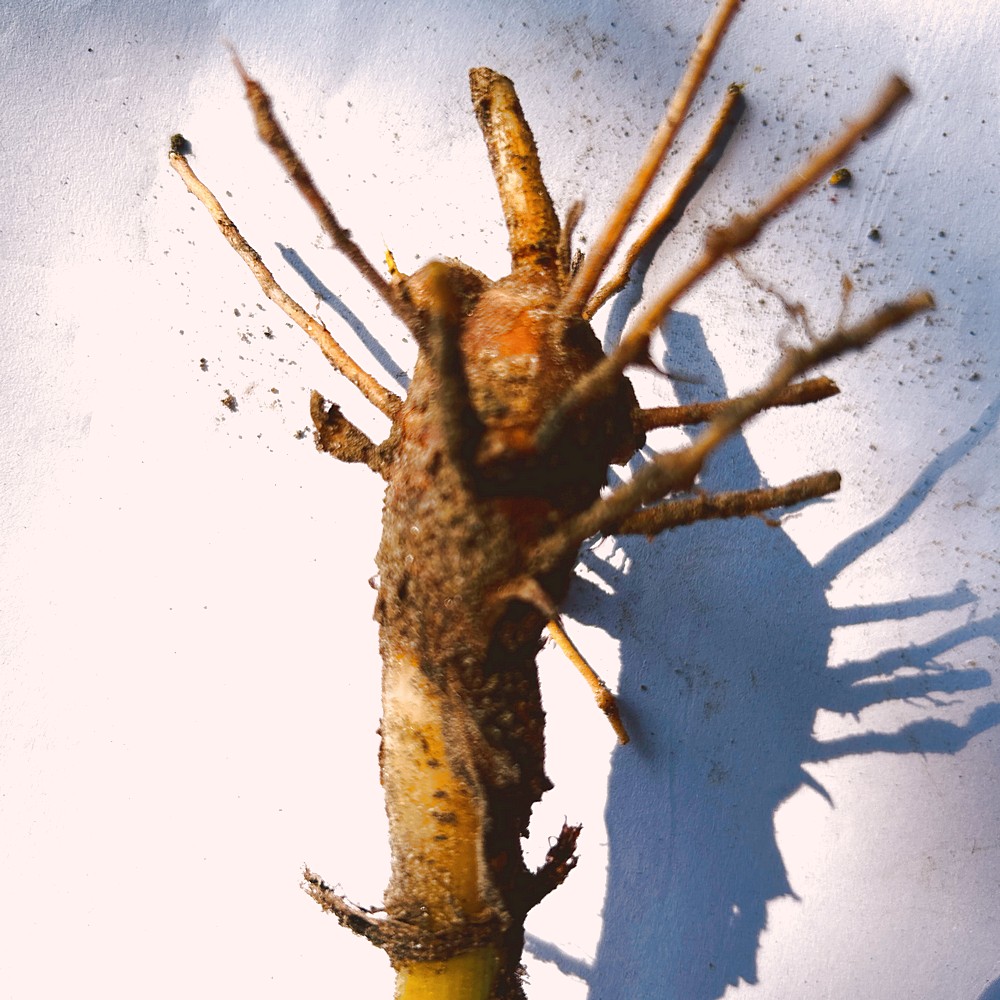
Label: Rhizome Disease Root